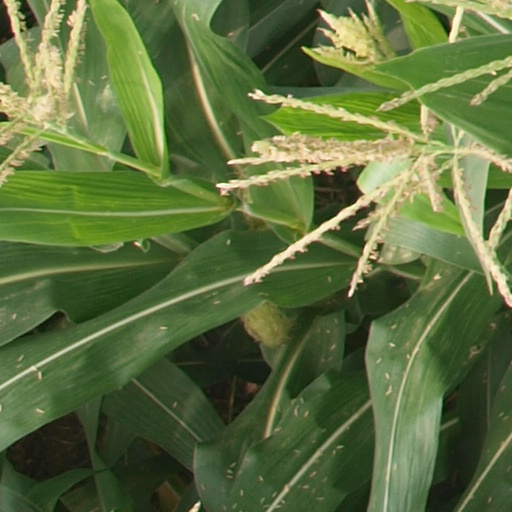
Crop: maize; corn